Louise Jameson

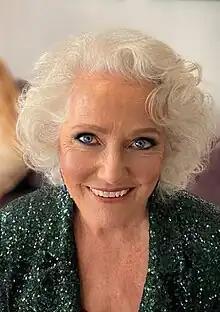
Jameson in 2022

Louise Marion Jameson (born 20 April 1951) is an English actress with a variety of television and theatre credits. Her roles on television have included playing Leela in "Doctor Who" (1977–1978), Anne Reynolds in "The Omega Factor" (1979), Blanche Simmons in "Tenko" (1981–1982), Susan Young in "Bergerac" (1985–1990), Rosa di Marco in "EastEnders" (1998–2000) and Mary Goskirk in "Emmerdale" (2022–present).